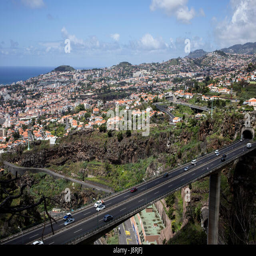
view of the main road .